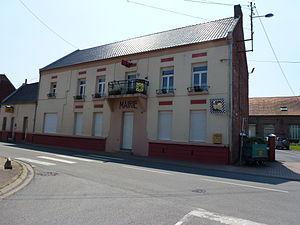
Erre est une commune française située dans le département du Nord, en région Hauts-de-France.